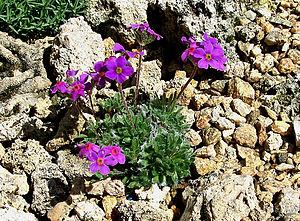
Androsace de l'ouest et centre Népal que l'on trouve sur des zones graveleuses ou sur pelouse claire, entre 3000 et 4900 m. Elle mesure de 3 à 6 cm. (Photo en culture)
Androsace robusta est une espèce de plantes de la famille des Primulaceae.